Amiibo Tap: Nintendo's Greatest Bits

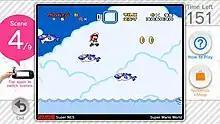
A demo of "Super Mario World"

"Amiibo Tap" allows the player to scan an Amiibo figure from any physical series of figures on the Wii U GamePad to unlock demos of 30 video games by Nintendo that were originally released for the Nintendo Entertainment System (NES) and Super Nintendo Entertainment System (SNES). Every unique Amiibo scanned unlocked one game randomly selected from the 30 available. Every time the Amiibo is scanned it starts the player at random points throughout the game, with each unlock having seven to nine of these "scenes". The players can then play as much as they can within three minutes. Also on the screen is a link to a how-to-play screen that explains the controls, and a link to purchase the game's Virtual Console version from the Nintendo eShop.